Marthe Massin

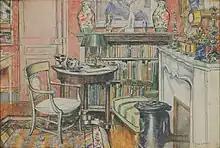
Emile Verhaeren's office in Saint-Cloud by Marthe Massin

The marriage influenced both Massins and Verhaeren's artistic careers. When Marthe entered Émile's life, the torments he manifested in his writing disappeared from his work and started to write several collections of love poems. Massin stopped teaching and their life together became the subject of her drawings and paintings. She painted the garden where they met or their house, using different techniques such as oil paint, red chalk or ink. She made small studies of the pens and pencils on Verhaeren's desk. Verhaeren encouraged her artistic activities and continued to paint but she never exhibited her work publicly again.